Nina, the Flower Girl

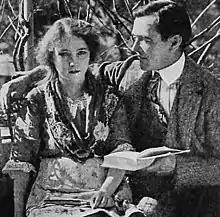
Fred (Hadley) reads to Nina (Love)

Nina (Love), who is blind, makes artificial flowers. Jimmie (Clifton), a hunchback newsboy and artist, is in love with her. Nina has been deceived into thinking that Jimmie is a prince who lives in a palace. When wealthy Fred Townsend (Hadley) and his mother offer to finance a surgery to restore Nina's vision, Jimmie misunderstands and thinks that the Townsends plan to harm her. He tries to protect her, but learns of their true intentions.